Vesta C. Muehleisen

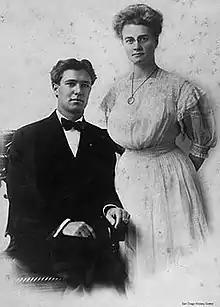
Adolph Muehleisen and[Vesta C. Gates Muehleisen after their wedding in 1908. (San Diego History Center photo)

Vesta C. Gates Muehleisen (August 7, 1889 - October 19, 1973) was an American educator and founder of the San Diego State College Alumni Association.